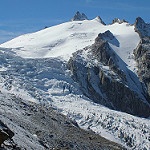
Scene: Outdoor